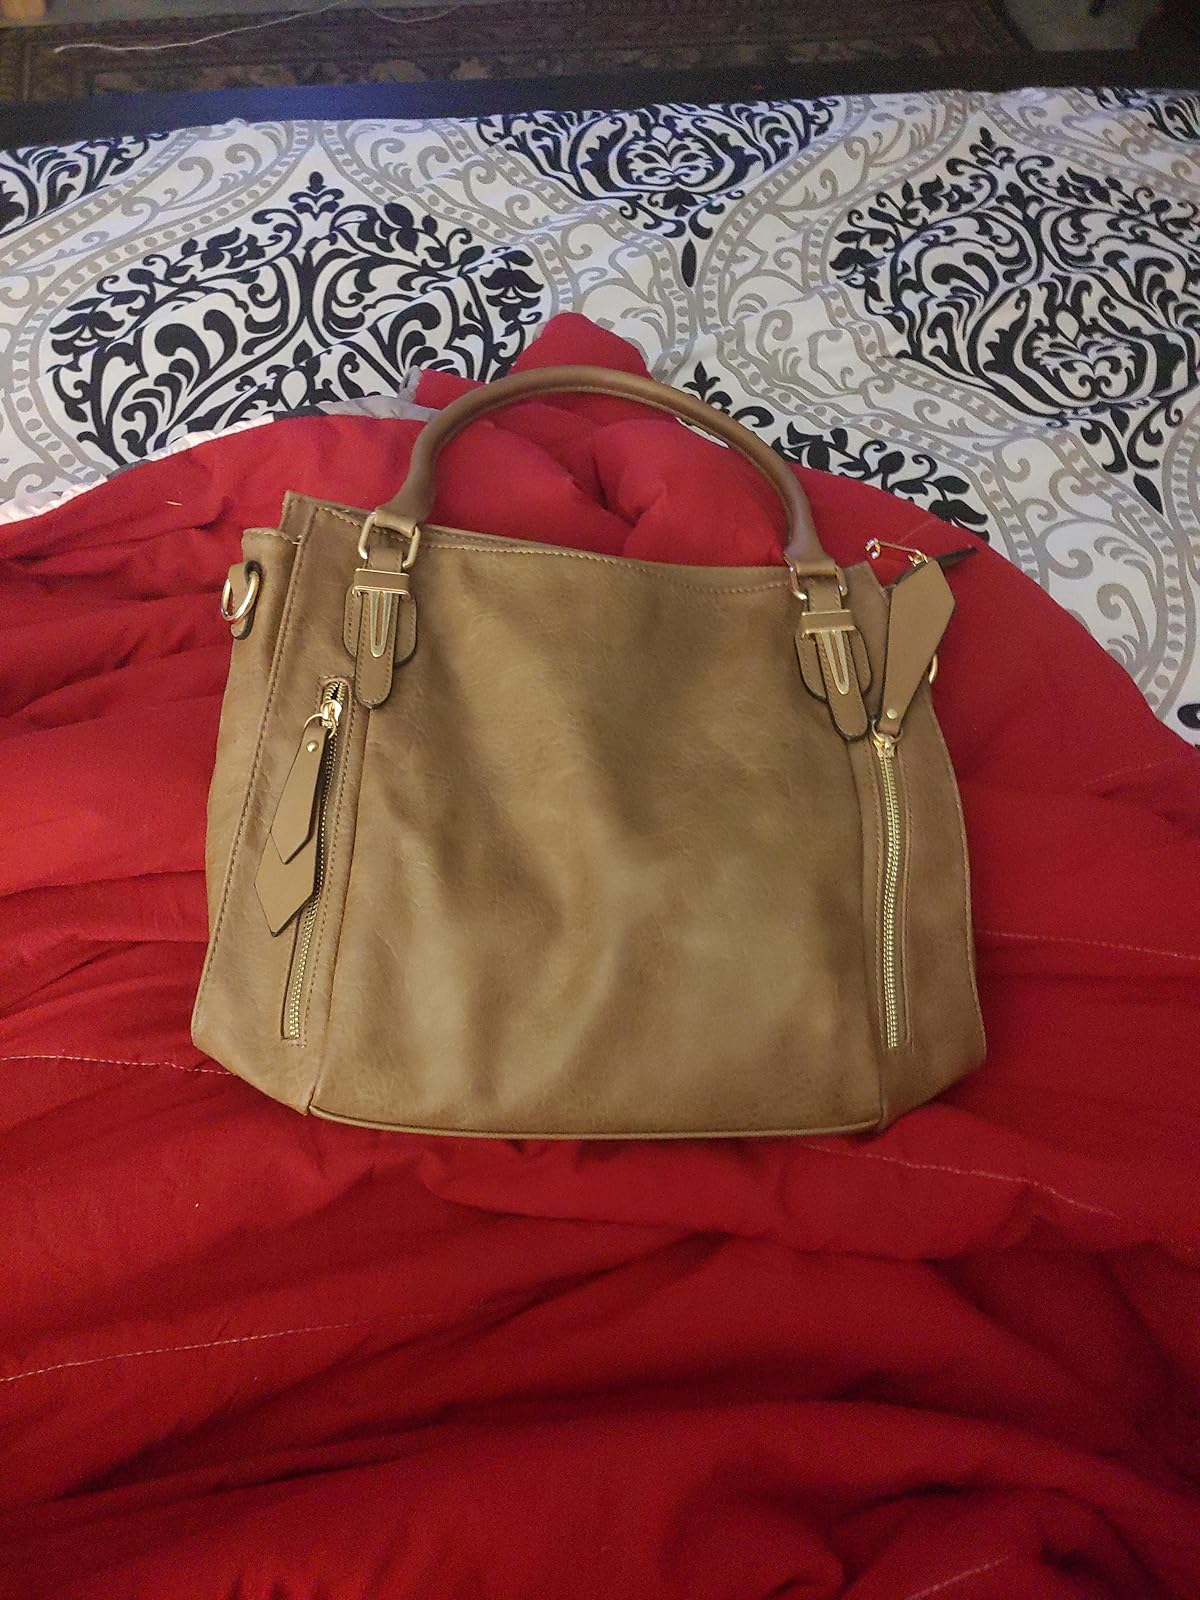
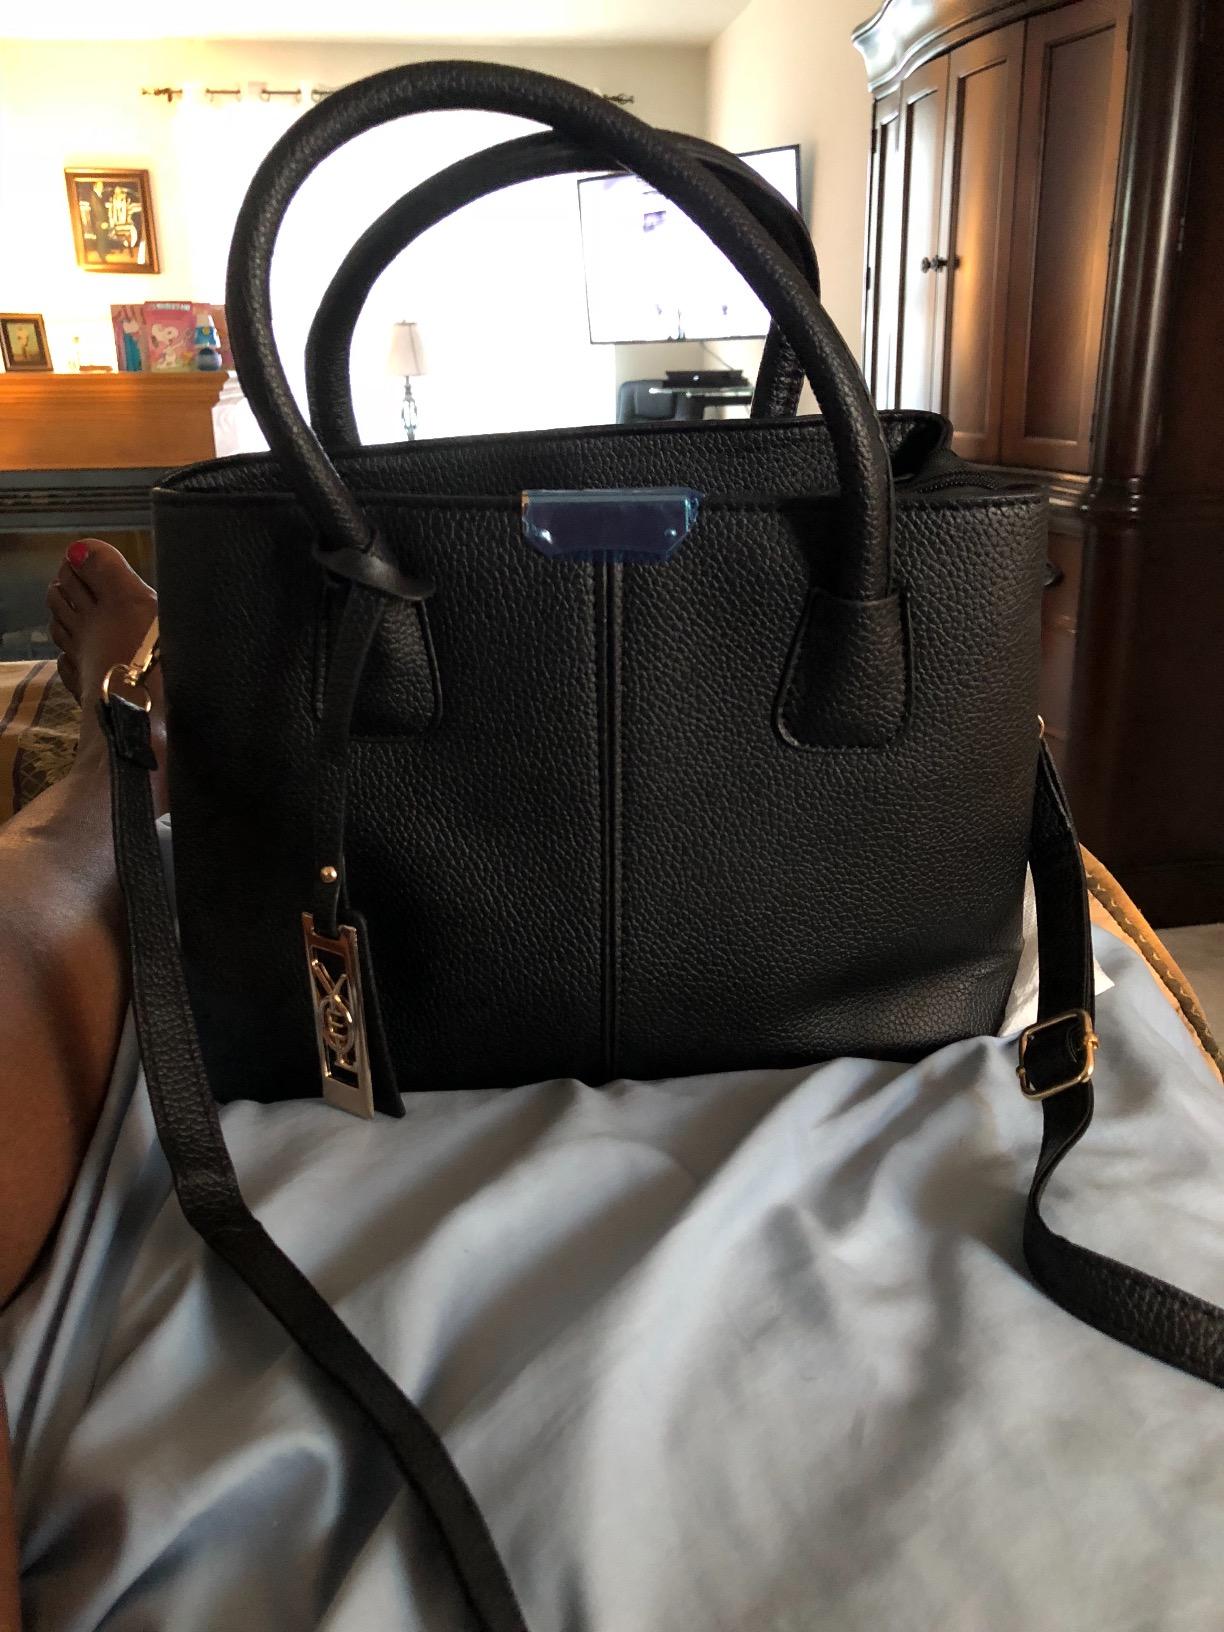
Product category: accessories_handbag
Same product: no